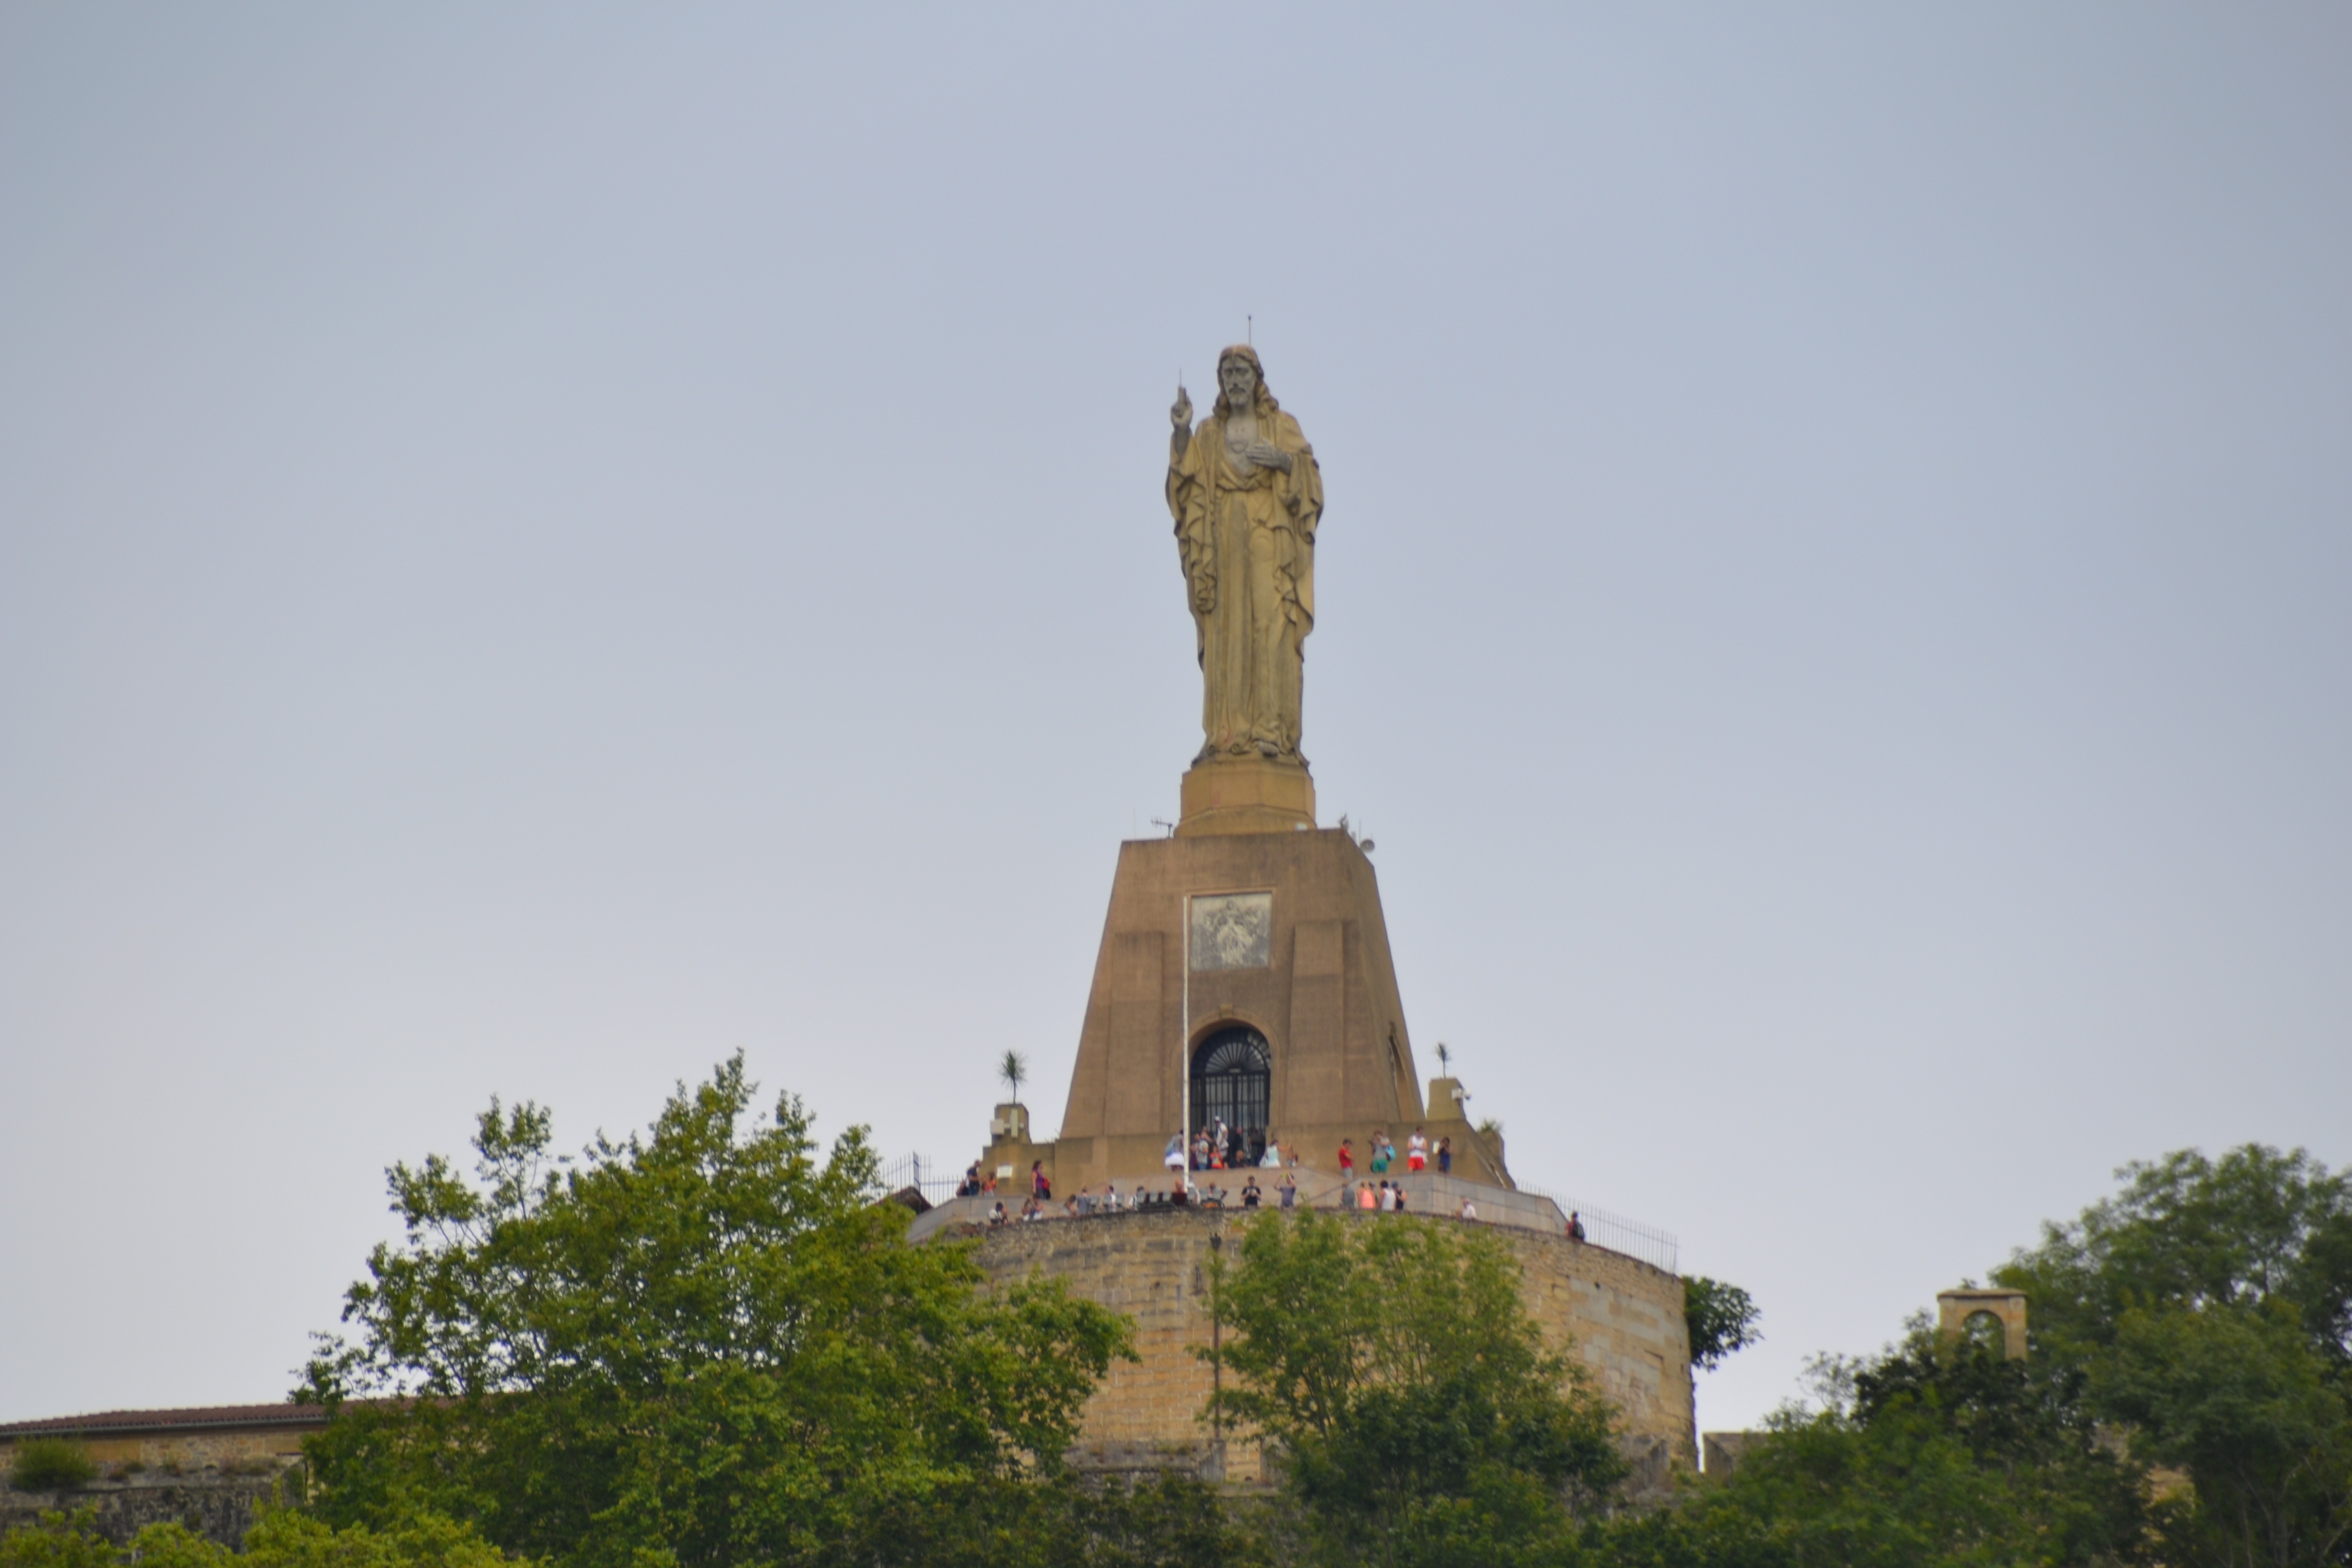
building, monument, statue, tower, landmark, church, chapel, tourism, place of worship, christ, temple, spire, steeple, monastery, culture, basque country, san sebastian, historic site, ancient history